La Promesse

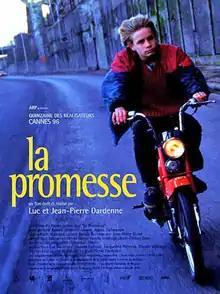
Film poster

La Promesse is a 1996 drama film written and directed by the Belgian brothers Luc Dardenne and Jean-Pierre Dardenne, starring Jérémie Renier and Olivier Gourmet. The film had its world premiere in the Directors' Fortnight section parallel to the 1996 Cannes Film Festival. The film was shot in chronological order.